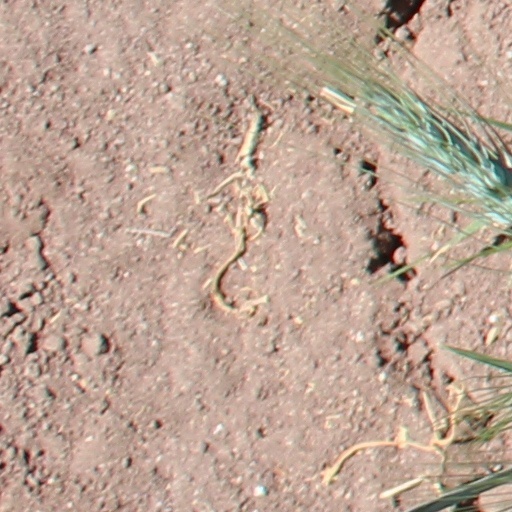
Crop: wheat